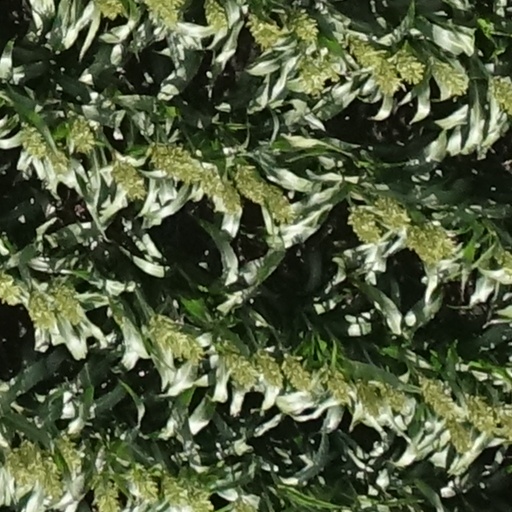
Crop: sorghum